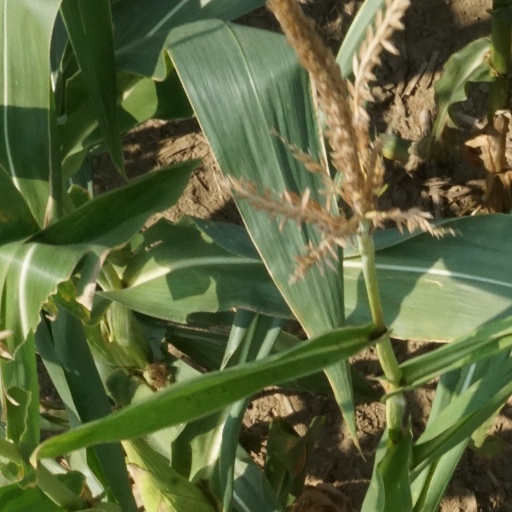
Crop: maize; corn